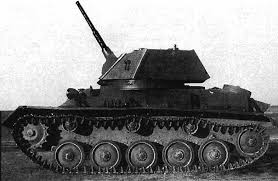
Label: T-80